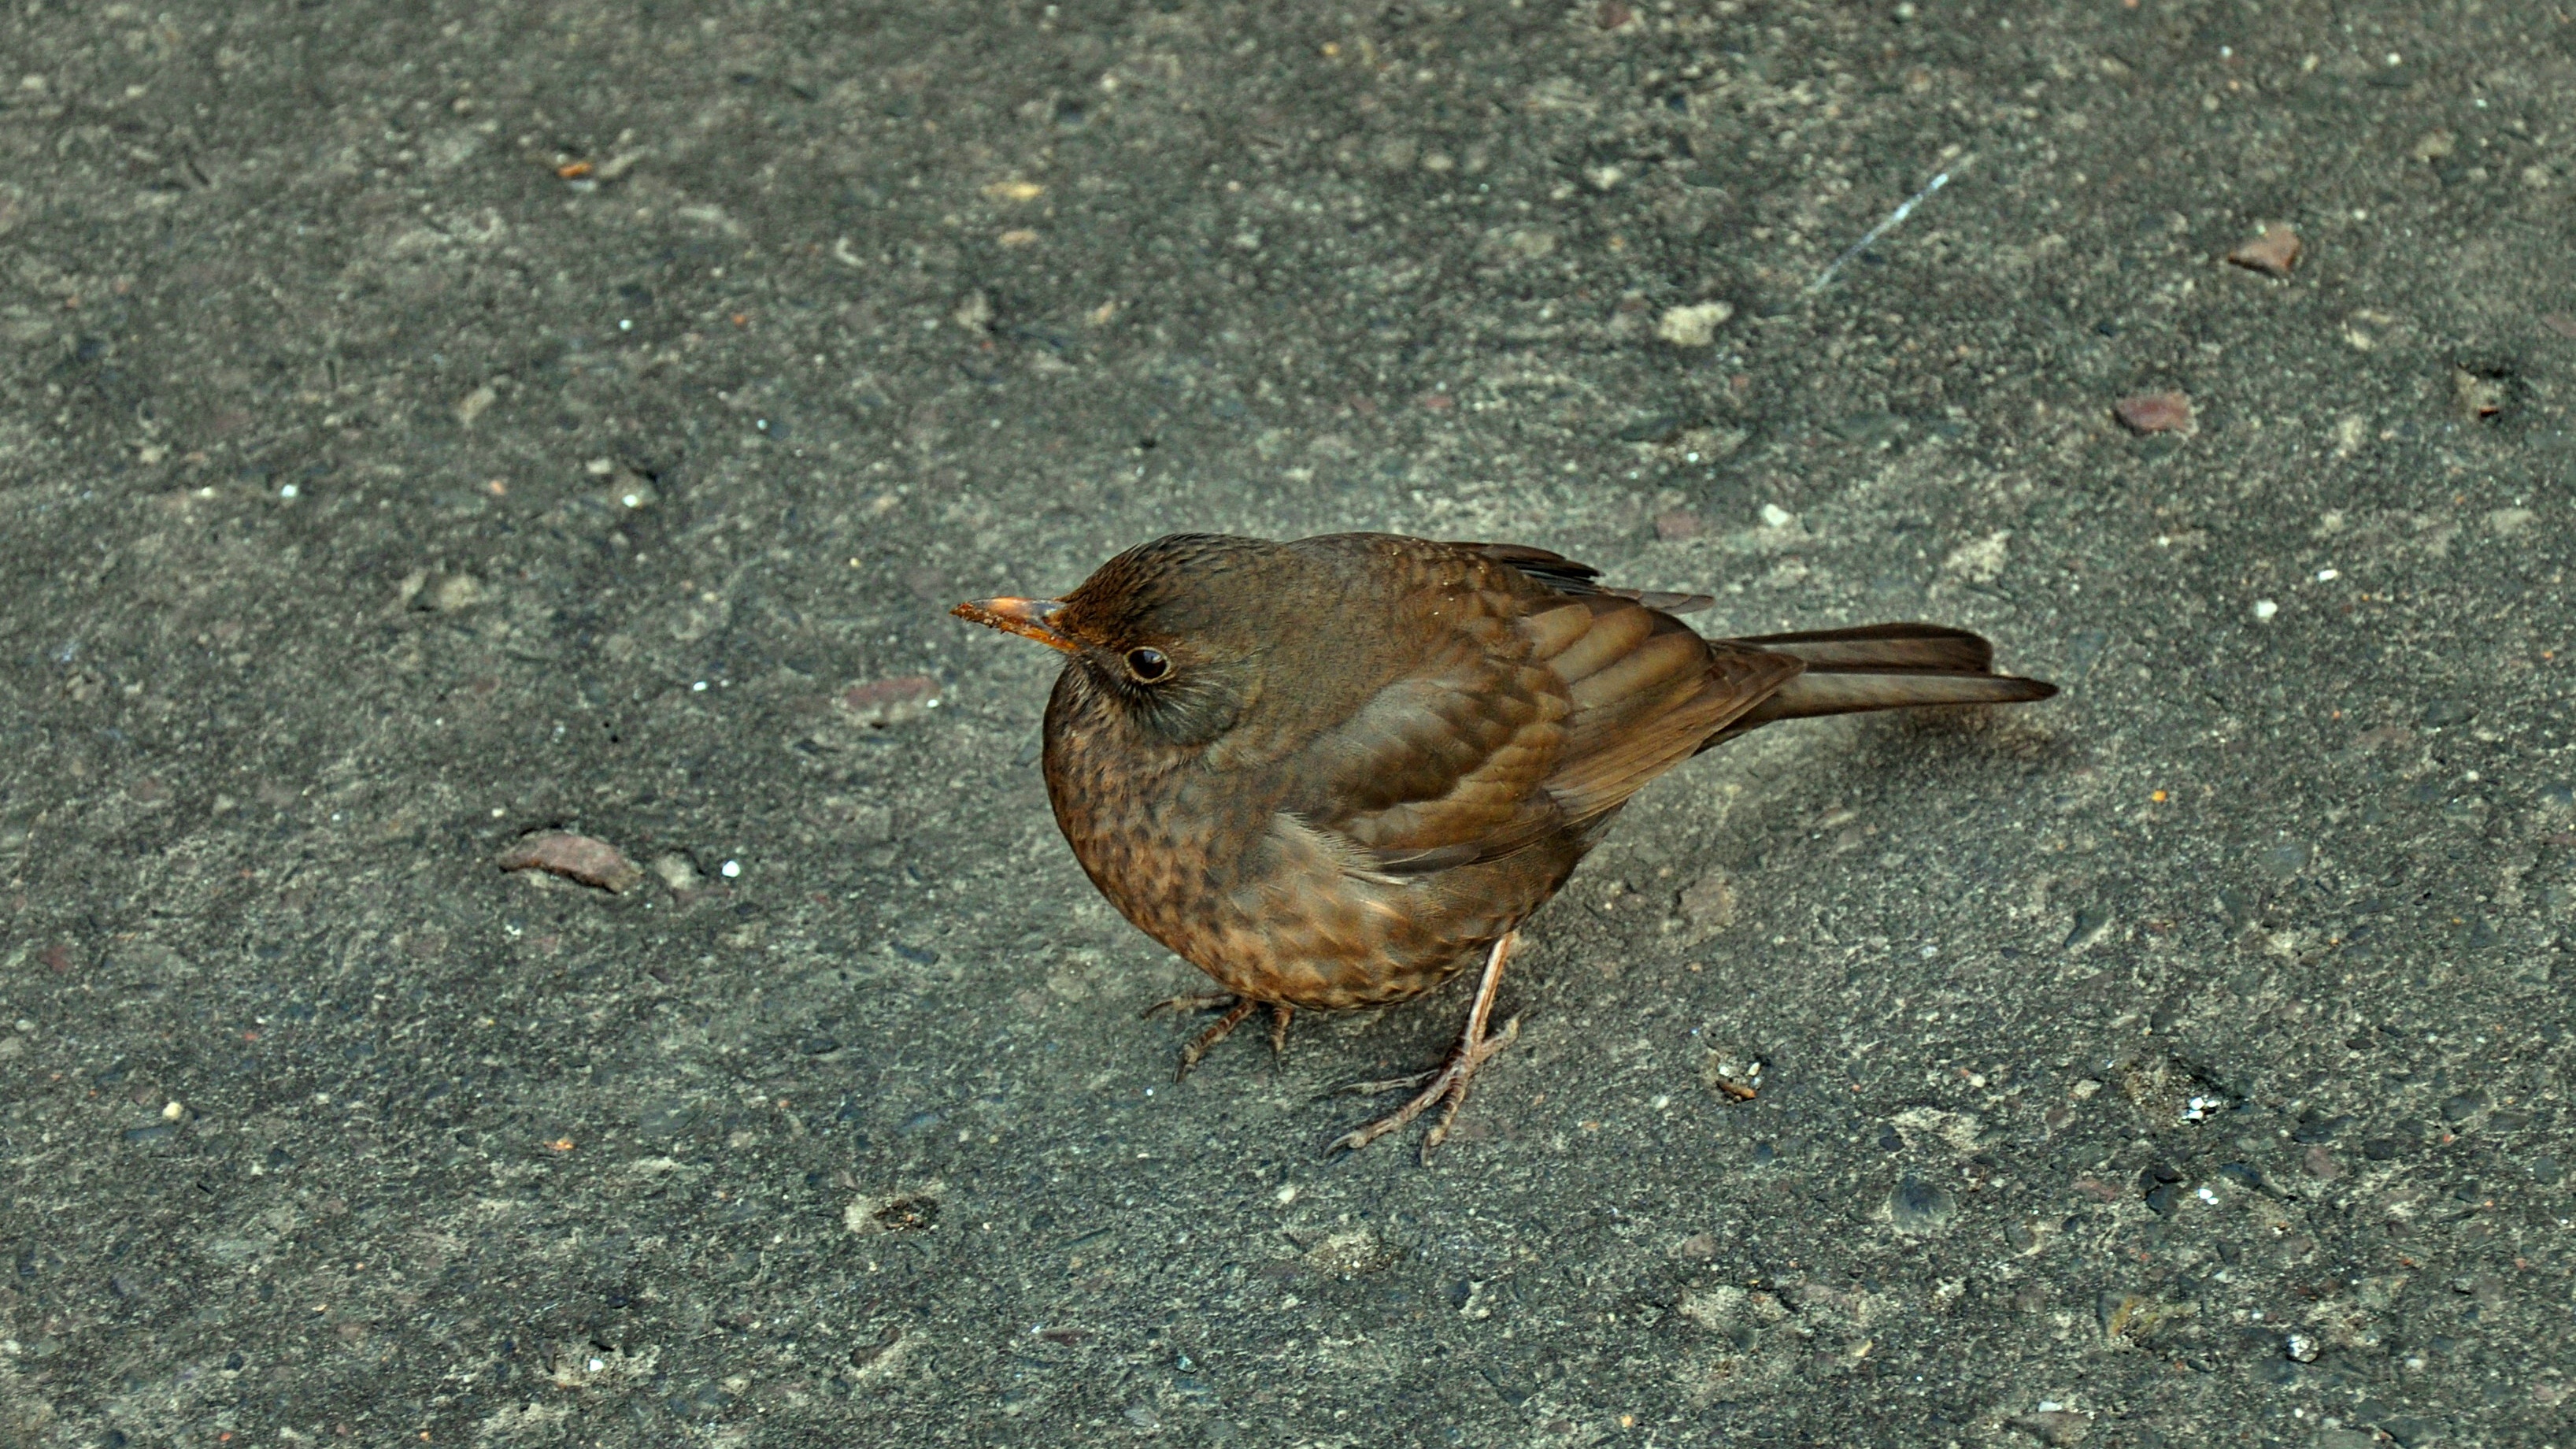
nature, bird, wildlife, spring, beak, fauna, vertebrate, sparrow, finch, thrush, wren, house sparrow, old world flycatcher, perching bird, emberizidae, cinclidae